X-tigi Mobile

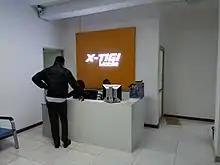
X-Tigi Office Kenya

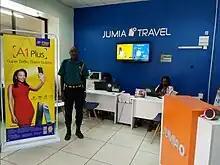
<a href="https%3A//www.jumia.co.ke/new-x-tigi/">X-Tigi in Cooperation with jumia kenya

X-Tigi entered into Ghana in 2007, then its rapid expanding makes X-Tigi Ghana one of the famous mobile brands in Ghana.